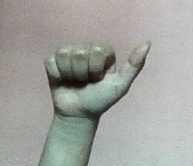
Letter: dhad